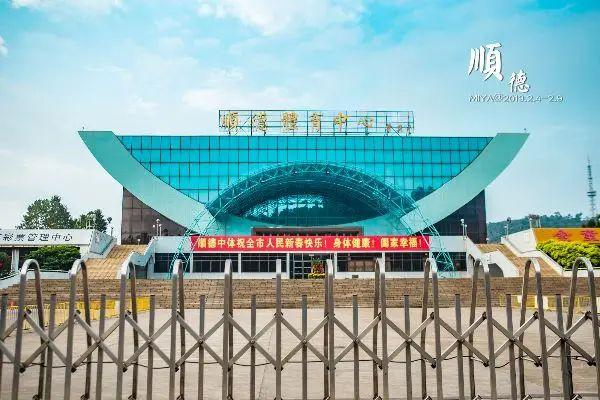
地标名称：顺德体育中心
所在城市：佛山市·顺德区